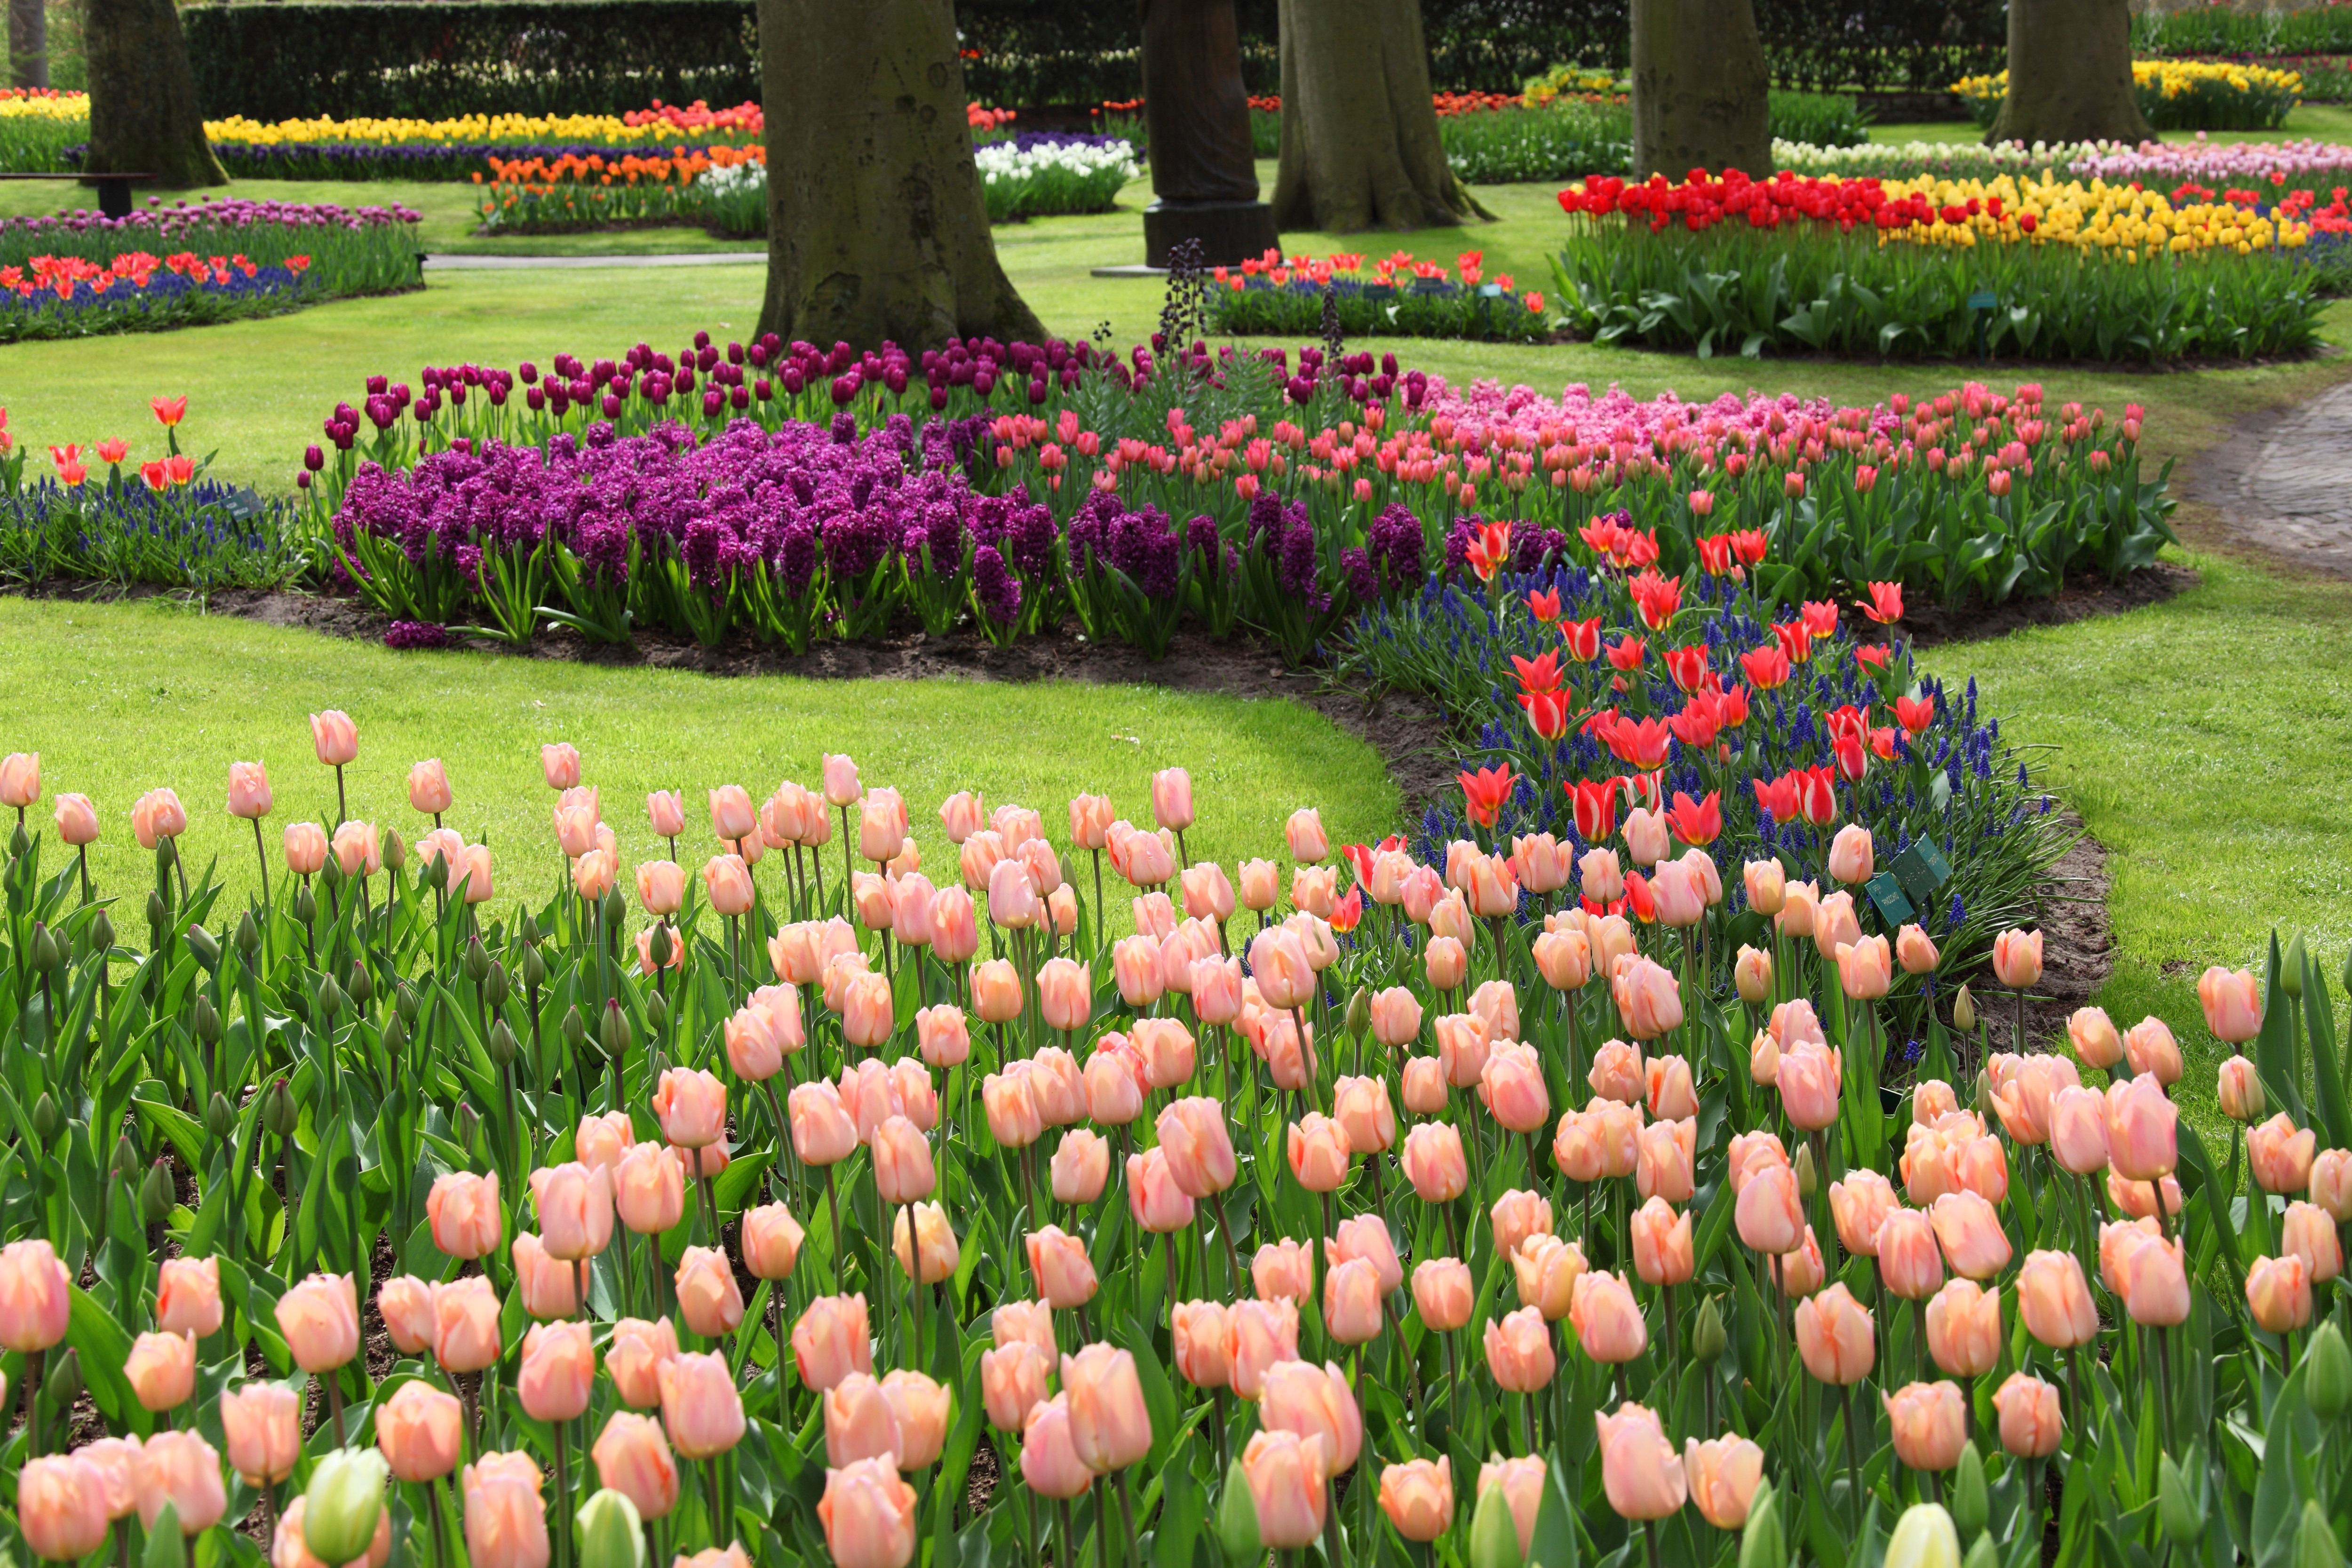
nature, blossom, plant, field, lawn, flower, tulip, spring, red, color, park, botany, blue, colorful, yellow, garden, pink, flora, holland, botanical garden, vibrant, floristry, hyacinth, flowering plant, lily family, land plant